Paul Dixon (entertainer)

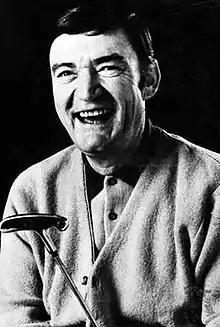
Dixon in 1970 publicity photo

Paul Dixon (October 2, 1918 – December 28, 1974) was a daytime television personality and talk show host in Cincinnati, Ohio. He began his career with radio shows in New York City and Chicago before being enticed to come to then-radio station WCPO in Cincinnati as a news reporter and announcer around 1945. He was chosen best newscaster in Cincinnati in 1947 after conducting an interview with men trapped in a collapsed downtown building.